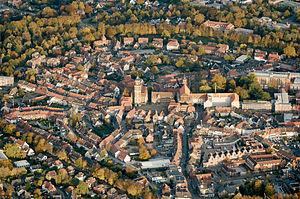
Coesfeld est une ville de Rhénanie-du-Nord-Westphalie, située dans l'arrondissement de Coesfeld et le district de Münster. Elle appartient au Landschaftsverband de Westphalie-Lippe. Le centre-ville est dominé par les énormes anciens bâtiments jésuites du Collegium Nepomucenum, aujourd'hui Gymnasium Nepomucenum, et par son église, l'église des Jésuites, juste à côté de l'église paroissiale Saint-Lambert.